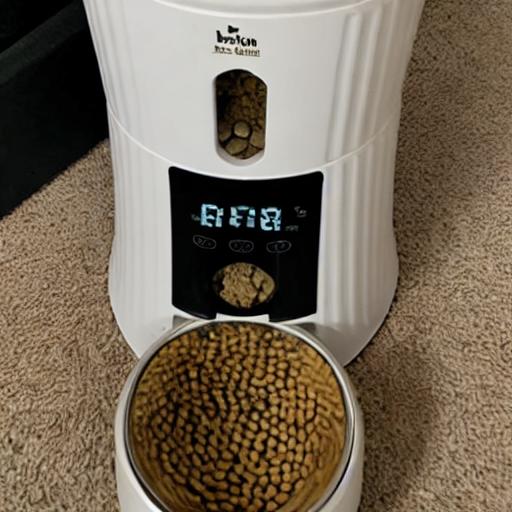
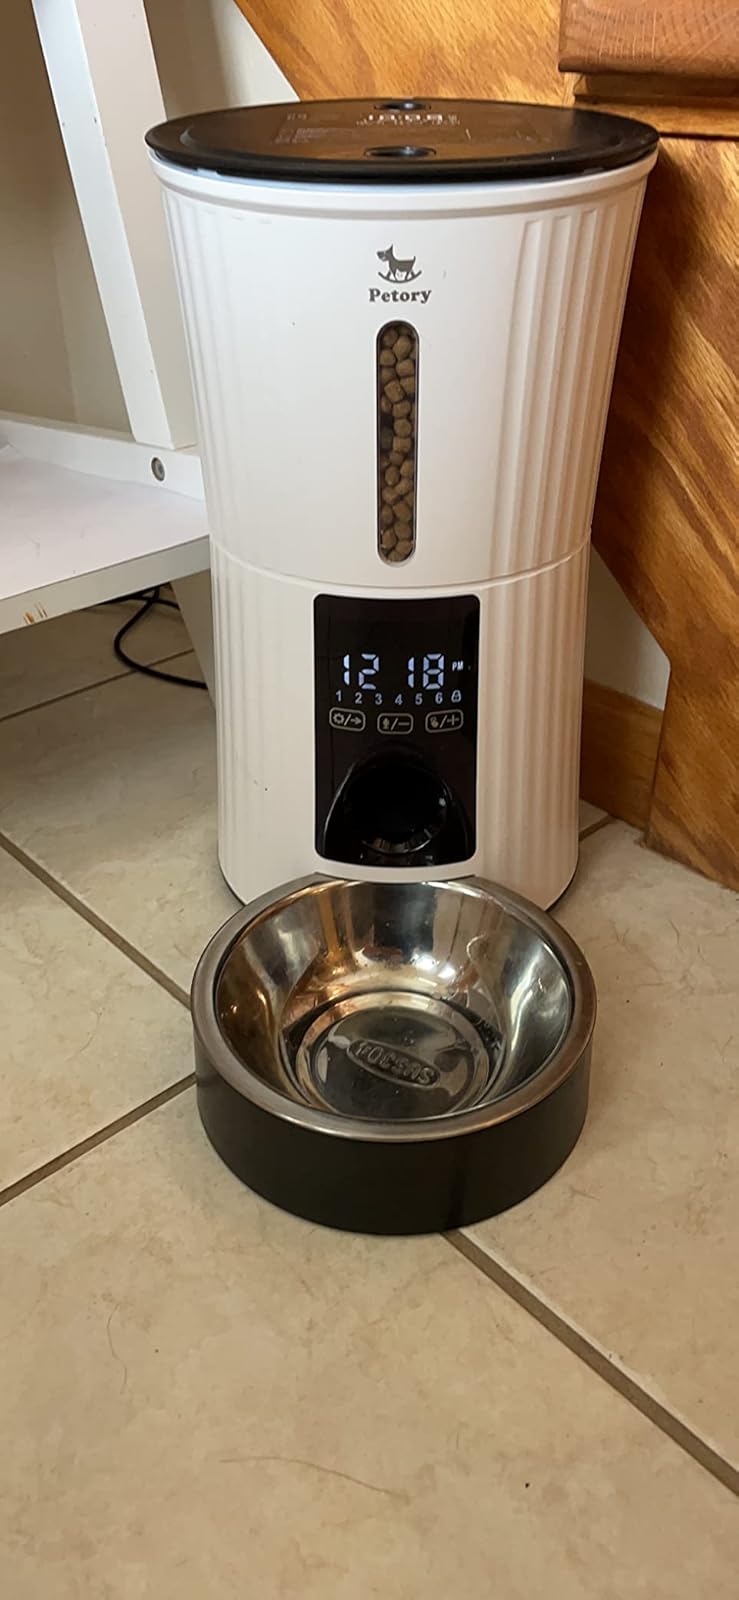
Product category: items_feeder
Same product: no